Rule of law in Singapore

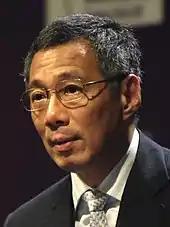
Prime Minister Lee Hsien Loong in June 2007. In a case brought by him against the publisher of the "Far Eastern Economic Review" that year, the High Court described situations in which judicial review would be inappropriate.

Judges of the Subordinate Courts do not enjoy the security of tenure enjoyed by the Supreme Court judges. As officers of the Singapore Legal Service, it is said that there is a risk of executive interference because judges may be removed from their judicial positions or transferred to lower-ranking positions elsewhere within the Legal Service by the Legal Service Commission (LSC). In 1984, the Senior District Judge Michael Khoo acquitted Opposition Member of Parliament J.B. Jeyaratnam of all but one minor charge in a case involving cheques for the Workers' Party of Singapore which had allegedly been fraudulently handled. The acquittal was overturned on appeal to the High Court, and a retrial ordered. However, before the retrial took place, Khoo was transferred from his position on the Bench to the Attorney-General's Chambers to take up the post of deputy public prosecutor. This was considered to be a demotion. In 1986, Jeyaratnam claimed in Parliament that the transfer had been made because Khoo had ruled in his favour in the 1984 case. However, a commission of inquiry formed to look into the circumstances surrounding the transfer found no evidence of this. For making the allegation, Jeyaratnam was referred to Parliament's Committee of Privileges for abusing parliamentary privilege. While the committee was considering the matter, Jeyaretnam wrote five newsletters about the committee's proceedings and sent them to residents of his constituency. On 9 October 1986, the Leader of the House made a written complaint regarding the newsletters' contents to the Speaker of Parliament, which the committee also considered. On 27 January 1987 Parliament accepted the committee's reports on the complaints and found Jeyaretnam guilty of abusing the privileges of Parliament by alleging executive interference in the judiciary, and of contempt of the Committee and Parliament by publishing the newsletters. Fines totalling S$26,000 were imposed.